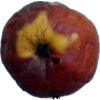
Label: apples